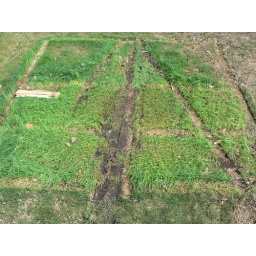
Spot in grass where sign was lying.